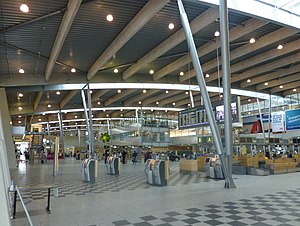
Billund Lufthavn / Statistikker
Checkin-område i Centralhal.
Billund Airport afgangshallen
Billund Airport, tidligere Billund Lufthavn, er Vestdanmarks internationale lufthavn beliggende i Billund. Den er Danmarks næststørste lufthavn efter Københavns Lufthavn.